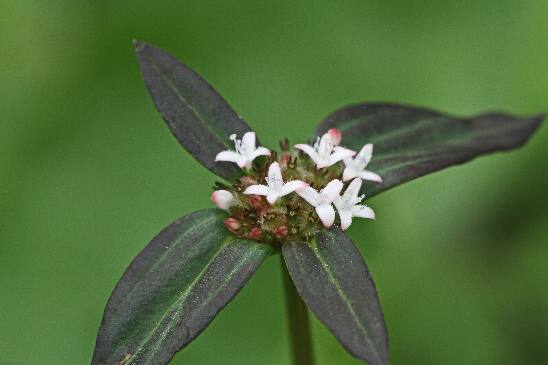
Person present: No